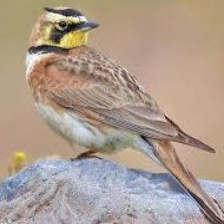
Species: HORNED LARK
Scientific name: EREMOPHILA ALPESTRIS